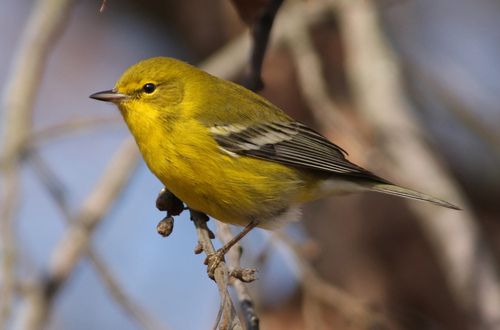
mostly yellow bird with black and pale yellow tipped wings, slightly arched small bill and brown feet.
the bird has a small black eyering and a yellow crown.
a small bird with a yellow throat, breast and belly, black and white secondaries and coverts, and a yellow backsmall yellow white and grey bird with long tarsus and medium black beakbird with brown and black beak, brown tarsus and feet, black eye, yellow throat, breast, belly and abdomen
this bird's underbody is yellow tinged with grey, changing to grey tinged with yellow on the upper body and has white wingbars on grey wings.
this small yellow bird has gray wings and tail and a pointed beak
this particular bird has a belly that is yellow and has black patches
this bird has wings that are black and has a yellow bellythe bird has a yellow belly and breast, a gray bill and gray feet.
Species: Pine Warbler